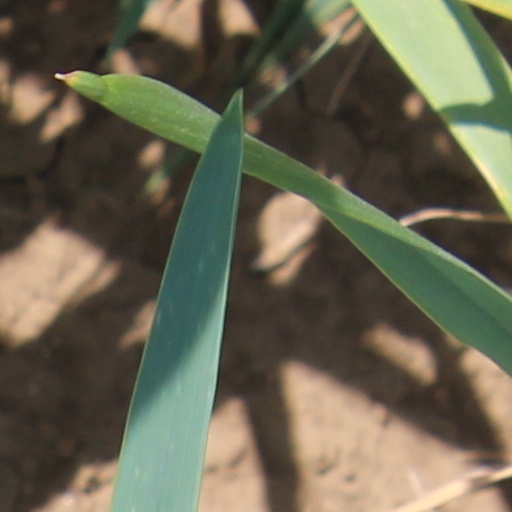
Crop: wheat